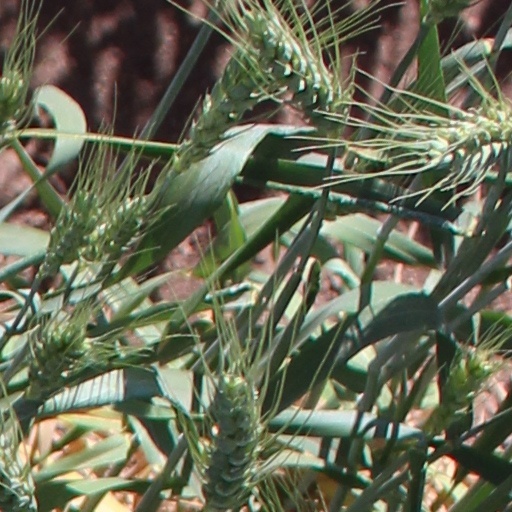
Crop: wheat